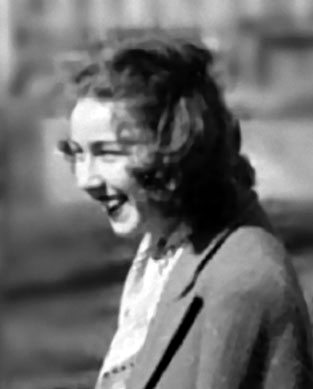
แฟลนเนอรี โอคอนเนอร์

|name = แฟลนเนอรี โอคอนเนอร์
|image = Flannery-O'Connor 1947.jpg
|birth_date = แมรี แฟลนเนอรี โอคอนเนอร์
|birth_place = ซาวานนาห์ (รัฐจอร์เจีย)|ซาวานนาห์, รัฐจอร์เจีย, สหรัฐอเมริกา
|death_place = มิลเลดจ์วิลล์ (รัฐจอร์เจีย)|มิลเลดจ์วิลล์, รัฐจอร์เจีย, สหรัฐอเมริกา
|occupation = นักเขียน
|nationality = อเมริกัน
|period = ค.ศ. 1946–64
|genre = เซาเทิร์นกอทิก
|movement = สัจนิยมศาสนาคริสต์
แมรี แฟลนเนอรี โอคอนเนอร์ (; 25 มีนาคม ค.ศ. 1925 – 3 สิงหาคม ค.ศ. 1964) เป็นนักเขียนแนวเซาเทิร์นกอทิกชาวอเมริกัน ผลงานของเธอมักมีฉากในชนบท มีตัวละครที่แปลกประหลาดและสะท้อนถึงศรัทธาในคริสตจักรโรมันคาทอลิก รวมถึงการตั้งคำถามในด้านศีลธรรมและจริยธรรม
== ประวัติ ==
แฟลนเนอรี โอคอนเนอร์เกิดเมื่อปี ค.ศ. 1925 ที่เมืองซาวานนาห์ (รัฐจอร์เจีย)|ซาวานนาห์ในรัฐจอร์เจีย เป็นบุตรสาวคนเดียวของเอ็ดเวิร์ด ฟรานซิส โอคอนเนอร์กับเรจินา ไคลน์ ในปี ค.ศ. 1940 ครอบครัวของโอคอนเนอร์ย้ายไปอยู่ที่เมืองมิลเลดจ์วิลล์ (รัฐจอร์เจีย)|มิลเลดจ์วิลล์ เธอเข้าเรียนที่โรงเรียนมัธยมพีบอดีและเป็นบรรณาธิการฝ่ายศิลป์ของหนังสือพิมพ์โรงเรียน ก่อนจะเรียนต่อที่วิทยาลัยสตรีรัฐจอร์เจีย (ปัจจุบันคือมหาวิทยาลัยและวิทยาลัยจอร์เจีย) ขณะเรียนอยู่ที่นั่น เธอวาดภาพการ์ตูนให้กับหนังสือพิมพ์ของนักศึกษา โอคอนเนอร์เรียนจบด้านสังคมวิทยาในปี ค.ศ. 1945
ปีต่อมา เธอเรียนต่อหลักสูตรการเขียนเชิงสร้างสรรค์ของมหาวิทยาลัยไอโอวา ที่นั่นเธอได้เริ่มร่างนิยายเรื่อง "Wise Blood" ซึ่งต่อมาเป็นนิยายเรื่องแรกของเธอ โอคอนเนอร์เรียนจบในปี ค.ศ. 1947 ต่อมาในปี ค.ศ. 1949 เธอตอบรับคำเชิญให้มาอาศัยอยู่กับรอเบิร์ต ฟิตซ์เจอรัลด์และแซลลี ภรรยาของเขาที่เมืองริดจ์ฟิลด์ (รัฐคอนเนตทิคัต)|ริดจ์ฟิลด์ รัฐคอนเนตทิคัต ในปี ค.ศ. 1952 เธอตีพิมพ์นิยายเรื่อง "Wise Blood" ซึ่งภายหลังหนังสือพิมพ์ "เดอะการ์เดียน" จัดให้อยู่ในอันดับที่ 62 ของนิยาย 100 เรื่องที่ยิ่งใหญ่ที่สุด โอคอนเนอร์ยังมีผลงานอื่น ๆ เช่น นิยายเรื่อง "The Violent Bear It Away" (ค.ศ. 1960), รวมเรื่องสั้น "A Good Man Is Hard to Find and Other Stories" (ค.ศ. 1955), "Everything That Rises Must Converge" (ค.ศ. 1965) และ "The Complete Stories" (ค.ศ. 1971) โดย "The Complete Stories" เป็นการรวมเรื่องสั้นสองเรื่องก่อนหน้าและต่อมาได้รับรางวัลหนังสือแห่งชาติ สาขานวนิยายในปี ค.ศ. 1972
"National Book Awards – 1972". National Book Foundation. (With essays by Alice Elliott Dark and others (five) from the Awards 60-year anniversary blog.)
นอกจากจะเป็นที่รู้จักในฐานะนักเขียนแล้ว โอคอนเนอร์ยังเป็นที่รู้จักจากจดหมายที่เธอติดต่อกับบุคคลอื่น ๆ เช่น รอเบิร์ต โลเวลล์และเอลิซาเบธ บิชอป กวีชาวอเมริกัน, ซามูเอล แอชลีย์ บราวน์ ศาสตราจารย์ด้านวรรณคดีแห่งมหาวิทยาลัยเซาท์แคโรไลนา, มาร์ยาต ลี นักเขียนบทละครชาวอเมริกัน: "There are no other letters among Flannery's like those to Maryat Lee, none so playful and so often slambang." และเบตตี เฮสเทอร์ เสมียนจากเมืองแอตแลนตา หลังโอคอนเนอร์เสียชีวิต แซลลี ฟิตซ์เจอรัลด์ได้รวบรวมจดหมายแล้วตีพิมพ์เป็นหนังสือชื่อ "The Habit of Being"
ในปี ค.ศ. 1952 โอคอนเนอร์พบว่าตัวเองป่วยเป็นโรคลูปัส อีริทีมาโตซัส ทั่วร่าง ซึ่งเป็นโรคเดียวกับที่คร่าชีวิตบิดาของเธอ โอคอนเนอร์เสียชีวิตด้วยภาวะแทรกซ้อนจากโรคลูปัสขณะผ่าตัดเนื้องอกในปี ค.ศ. 1964
== อ้างอิง ==
== แหล่งข้อมูลอื่น ==
*
*
หมวดหมู่:นักเขียนชาวอเมริกัน
หมวดหมู่:บุคคลจากรัฐจอร์เจีย
หมวดหมู่:เสียชีวิตจากโรคภูมิต้านตนเอง